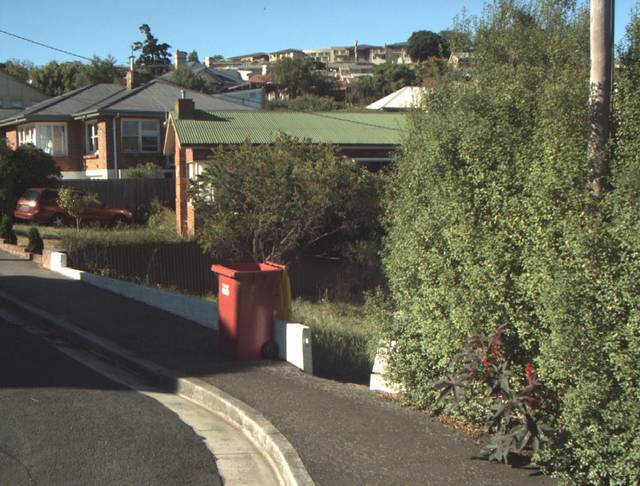
Region: Australia
Coordinates: -41.457, 147.15